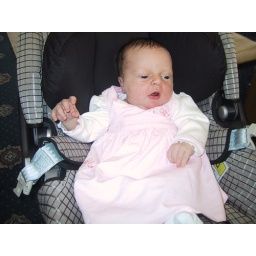
Freya in car seat